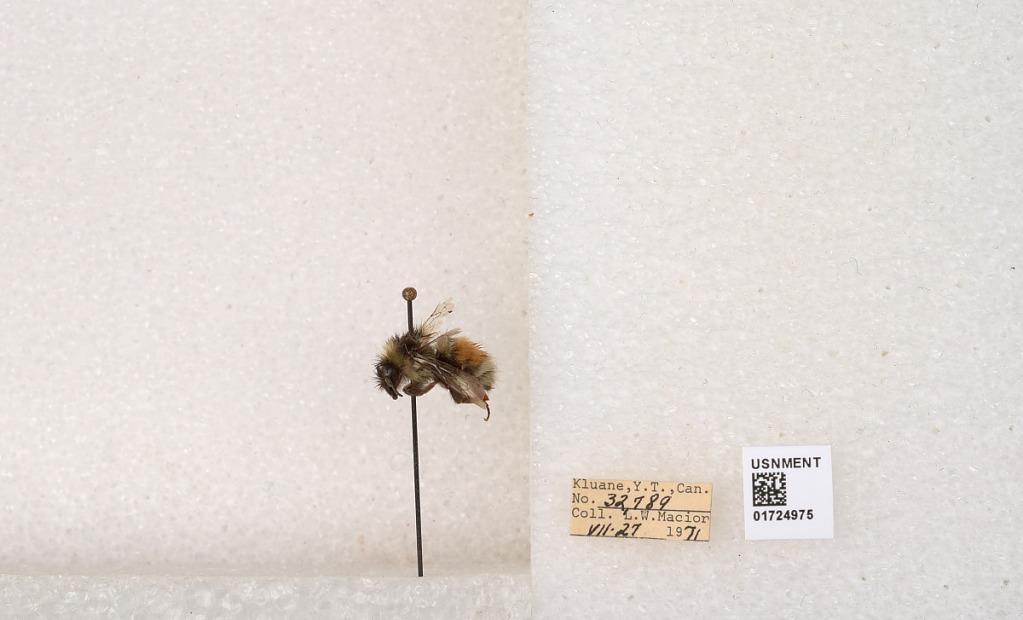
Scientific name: Bombus (Pyrobombus) sylvicola Kirby
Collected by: L. Macior
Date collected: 1971-7-27
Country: Canada
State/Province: Yukon Territory
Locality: Kluane National Park and Reserve
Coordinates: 60.7493, -139.504